Acaena novae-zelandiae

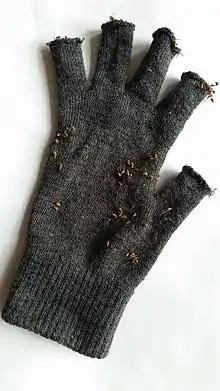
"Acaena novae-zelandiae" seeds on a glove, demonstrating their ability to attach easily to articles of clothing.

Each flower produces one achene, bearing four approximately 10 mm long spines, tipped with barbs, which aid dispersal by attaching to wool, feathers and various clothing materials. When the fruit are ripe, these spines are red in colouration, later becoming brown.